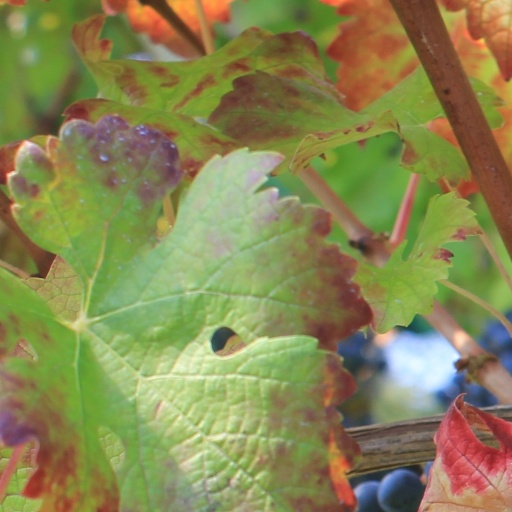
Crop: grape